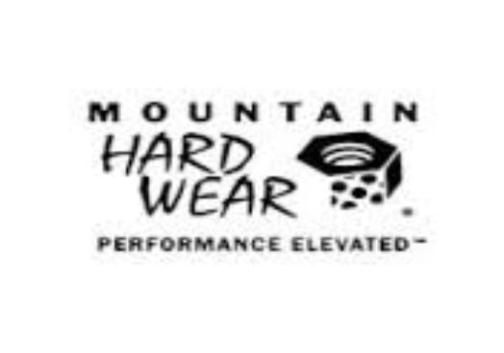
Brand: mountain hardwear
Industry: Clothes